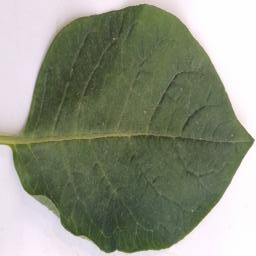
Etiqueta: Sana